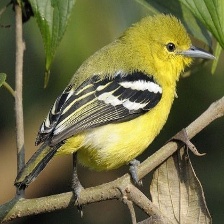
Species: COMMON IORA
Scientific name: AEGITHINA TIPHIA